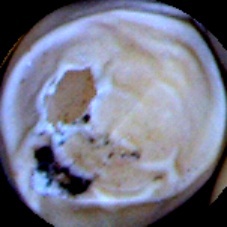
Label: Broken